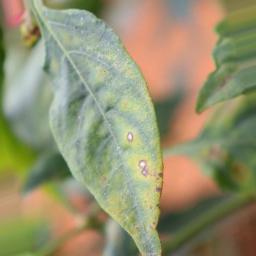
Label: cercospora